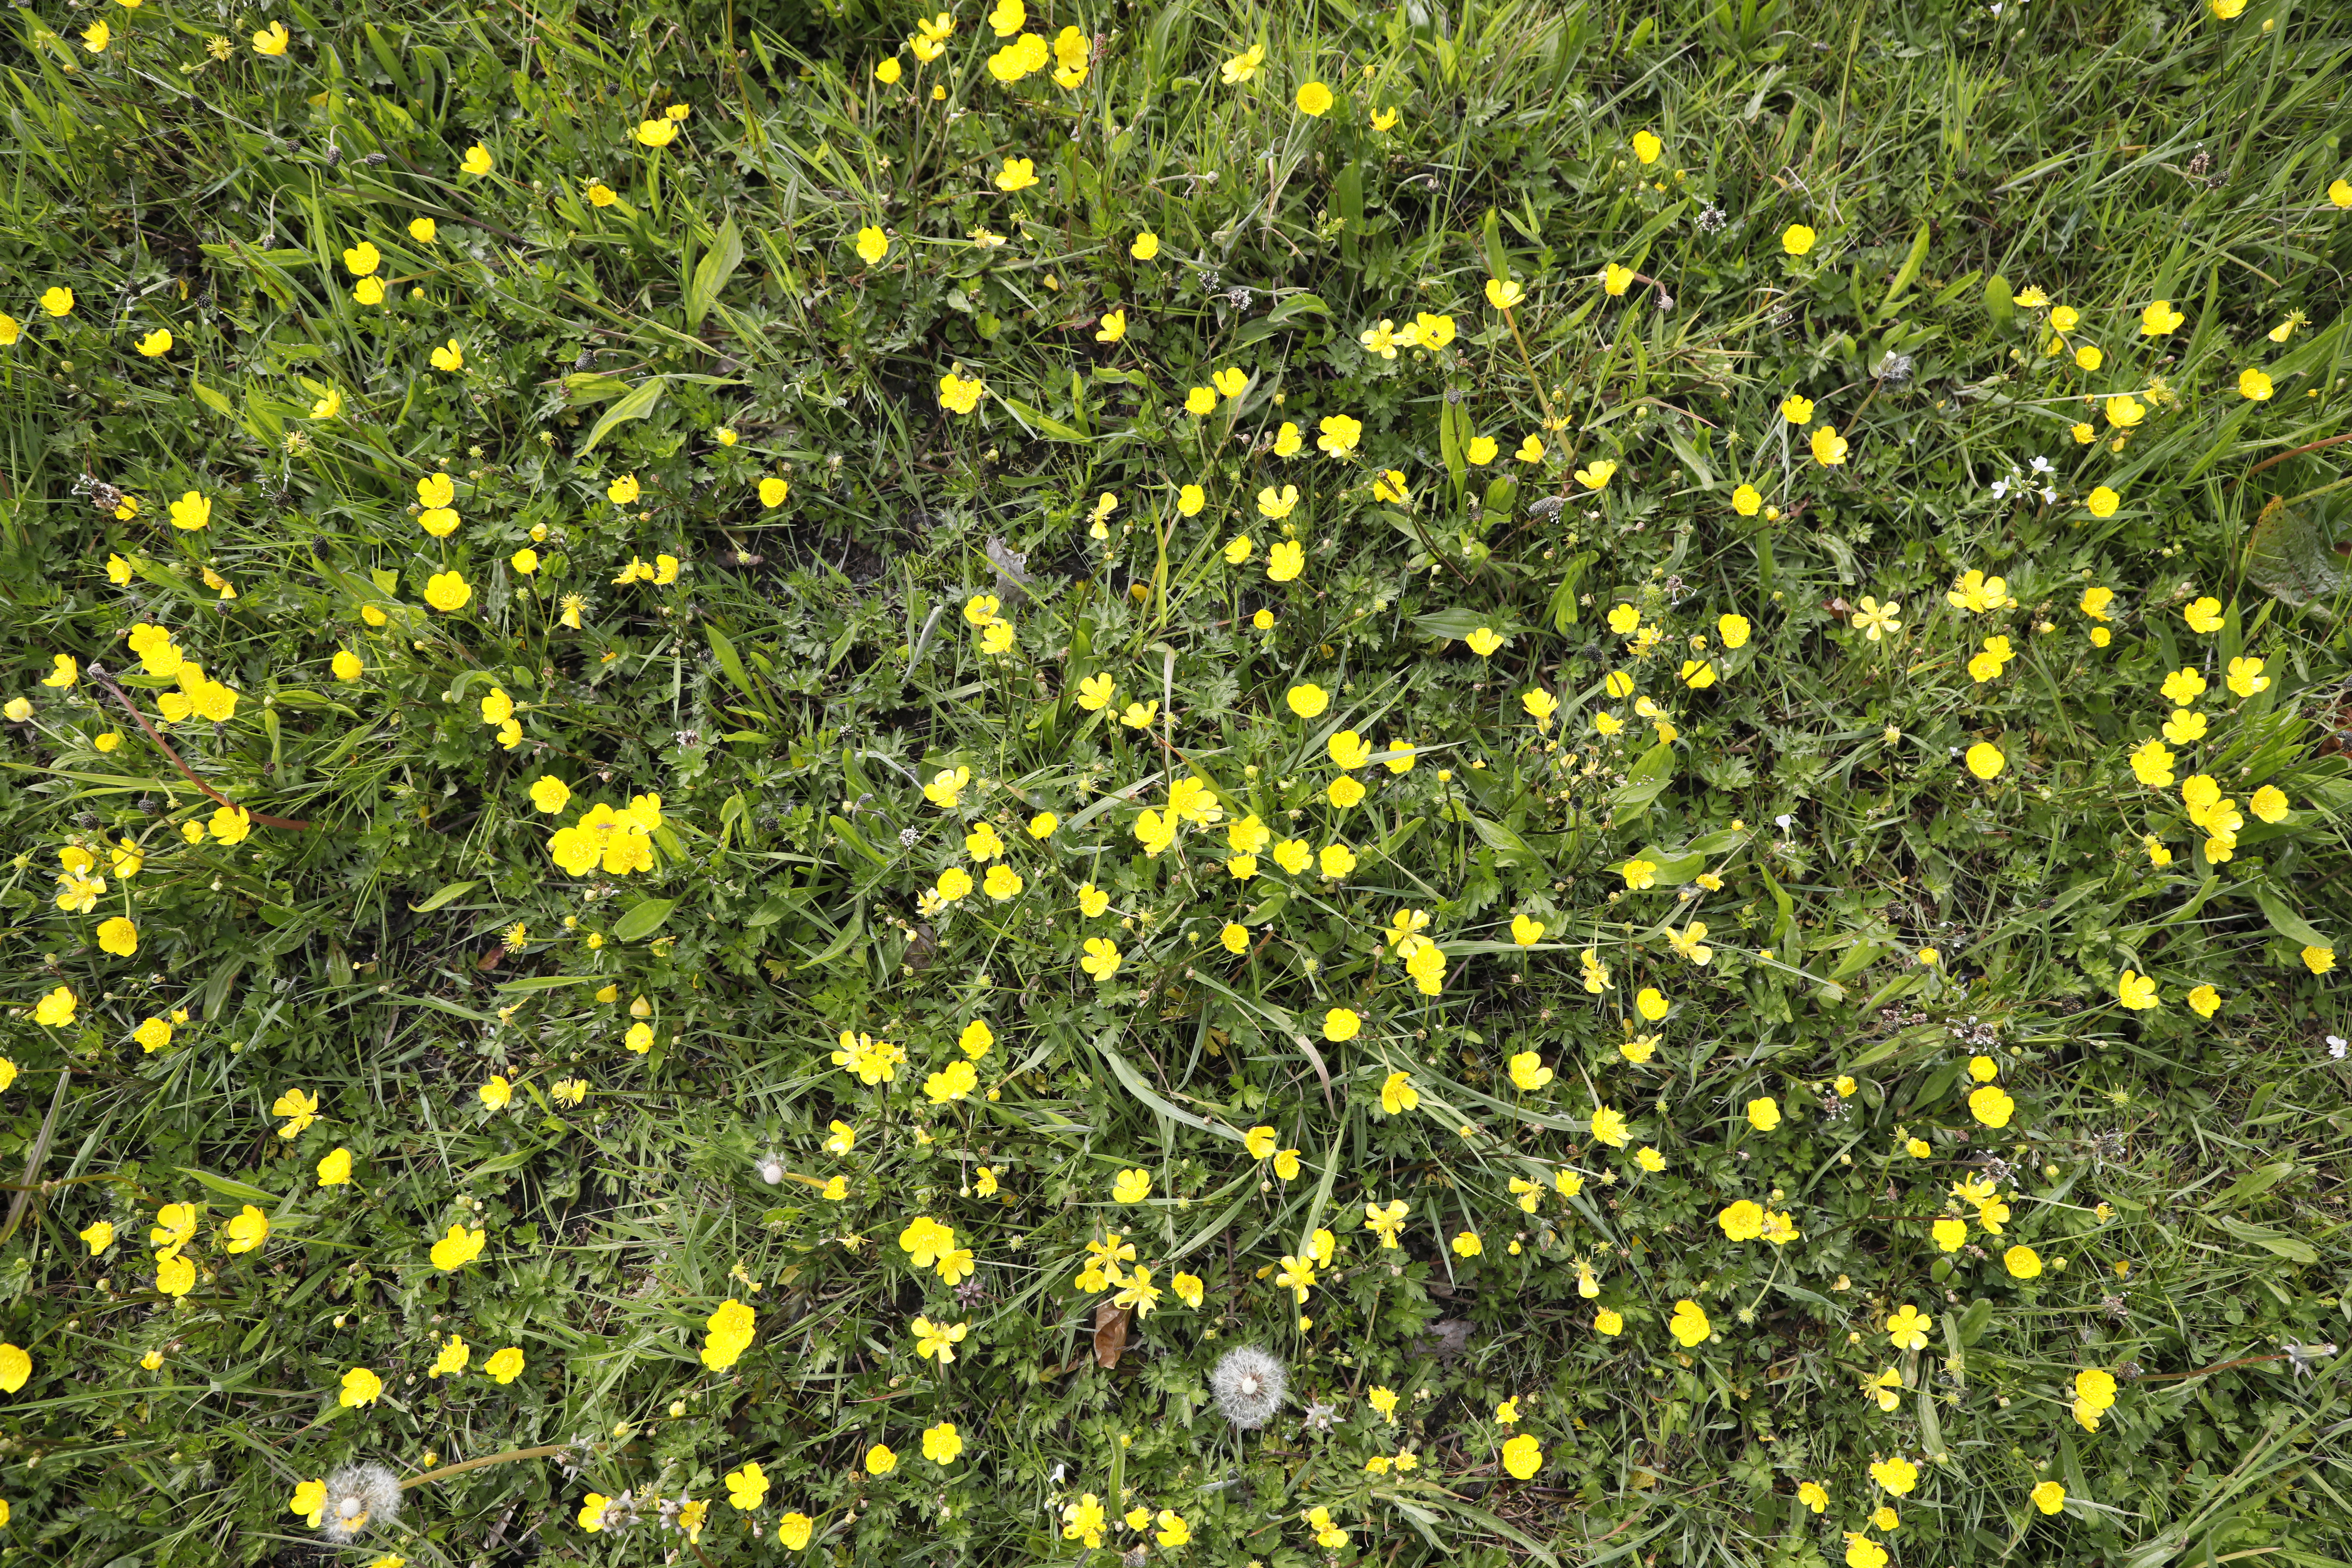
Plant species: Buttercup * (aggregate), Plantago lanceolata, Cardamine pratensis